Ghazi of Iraq

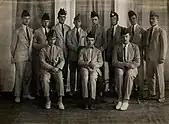
The then Crown Prince Ghazi of Iraq in 1927 (centre of the front row)

Unlike his worldly father, Ghazi grew up a shy and inexperienced young man. Following the defeat of his grandfather's army by Saudi forces in 1924, he was forced to leave the Hijaz with the rest of the Hashemites. They travelled to Transjordan where Ghazi's uncle Abdullah was Emir. In the same year, Ghazi joined his father in Baghdad and was appointed as crown prince and heir to the Kingdom of Iraq. His father had been crowned following a national referendum in 1921.